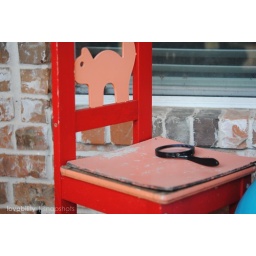
Week 1: old red chair in my cousins' backyard.